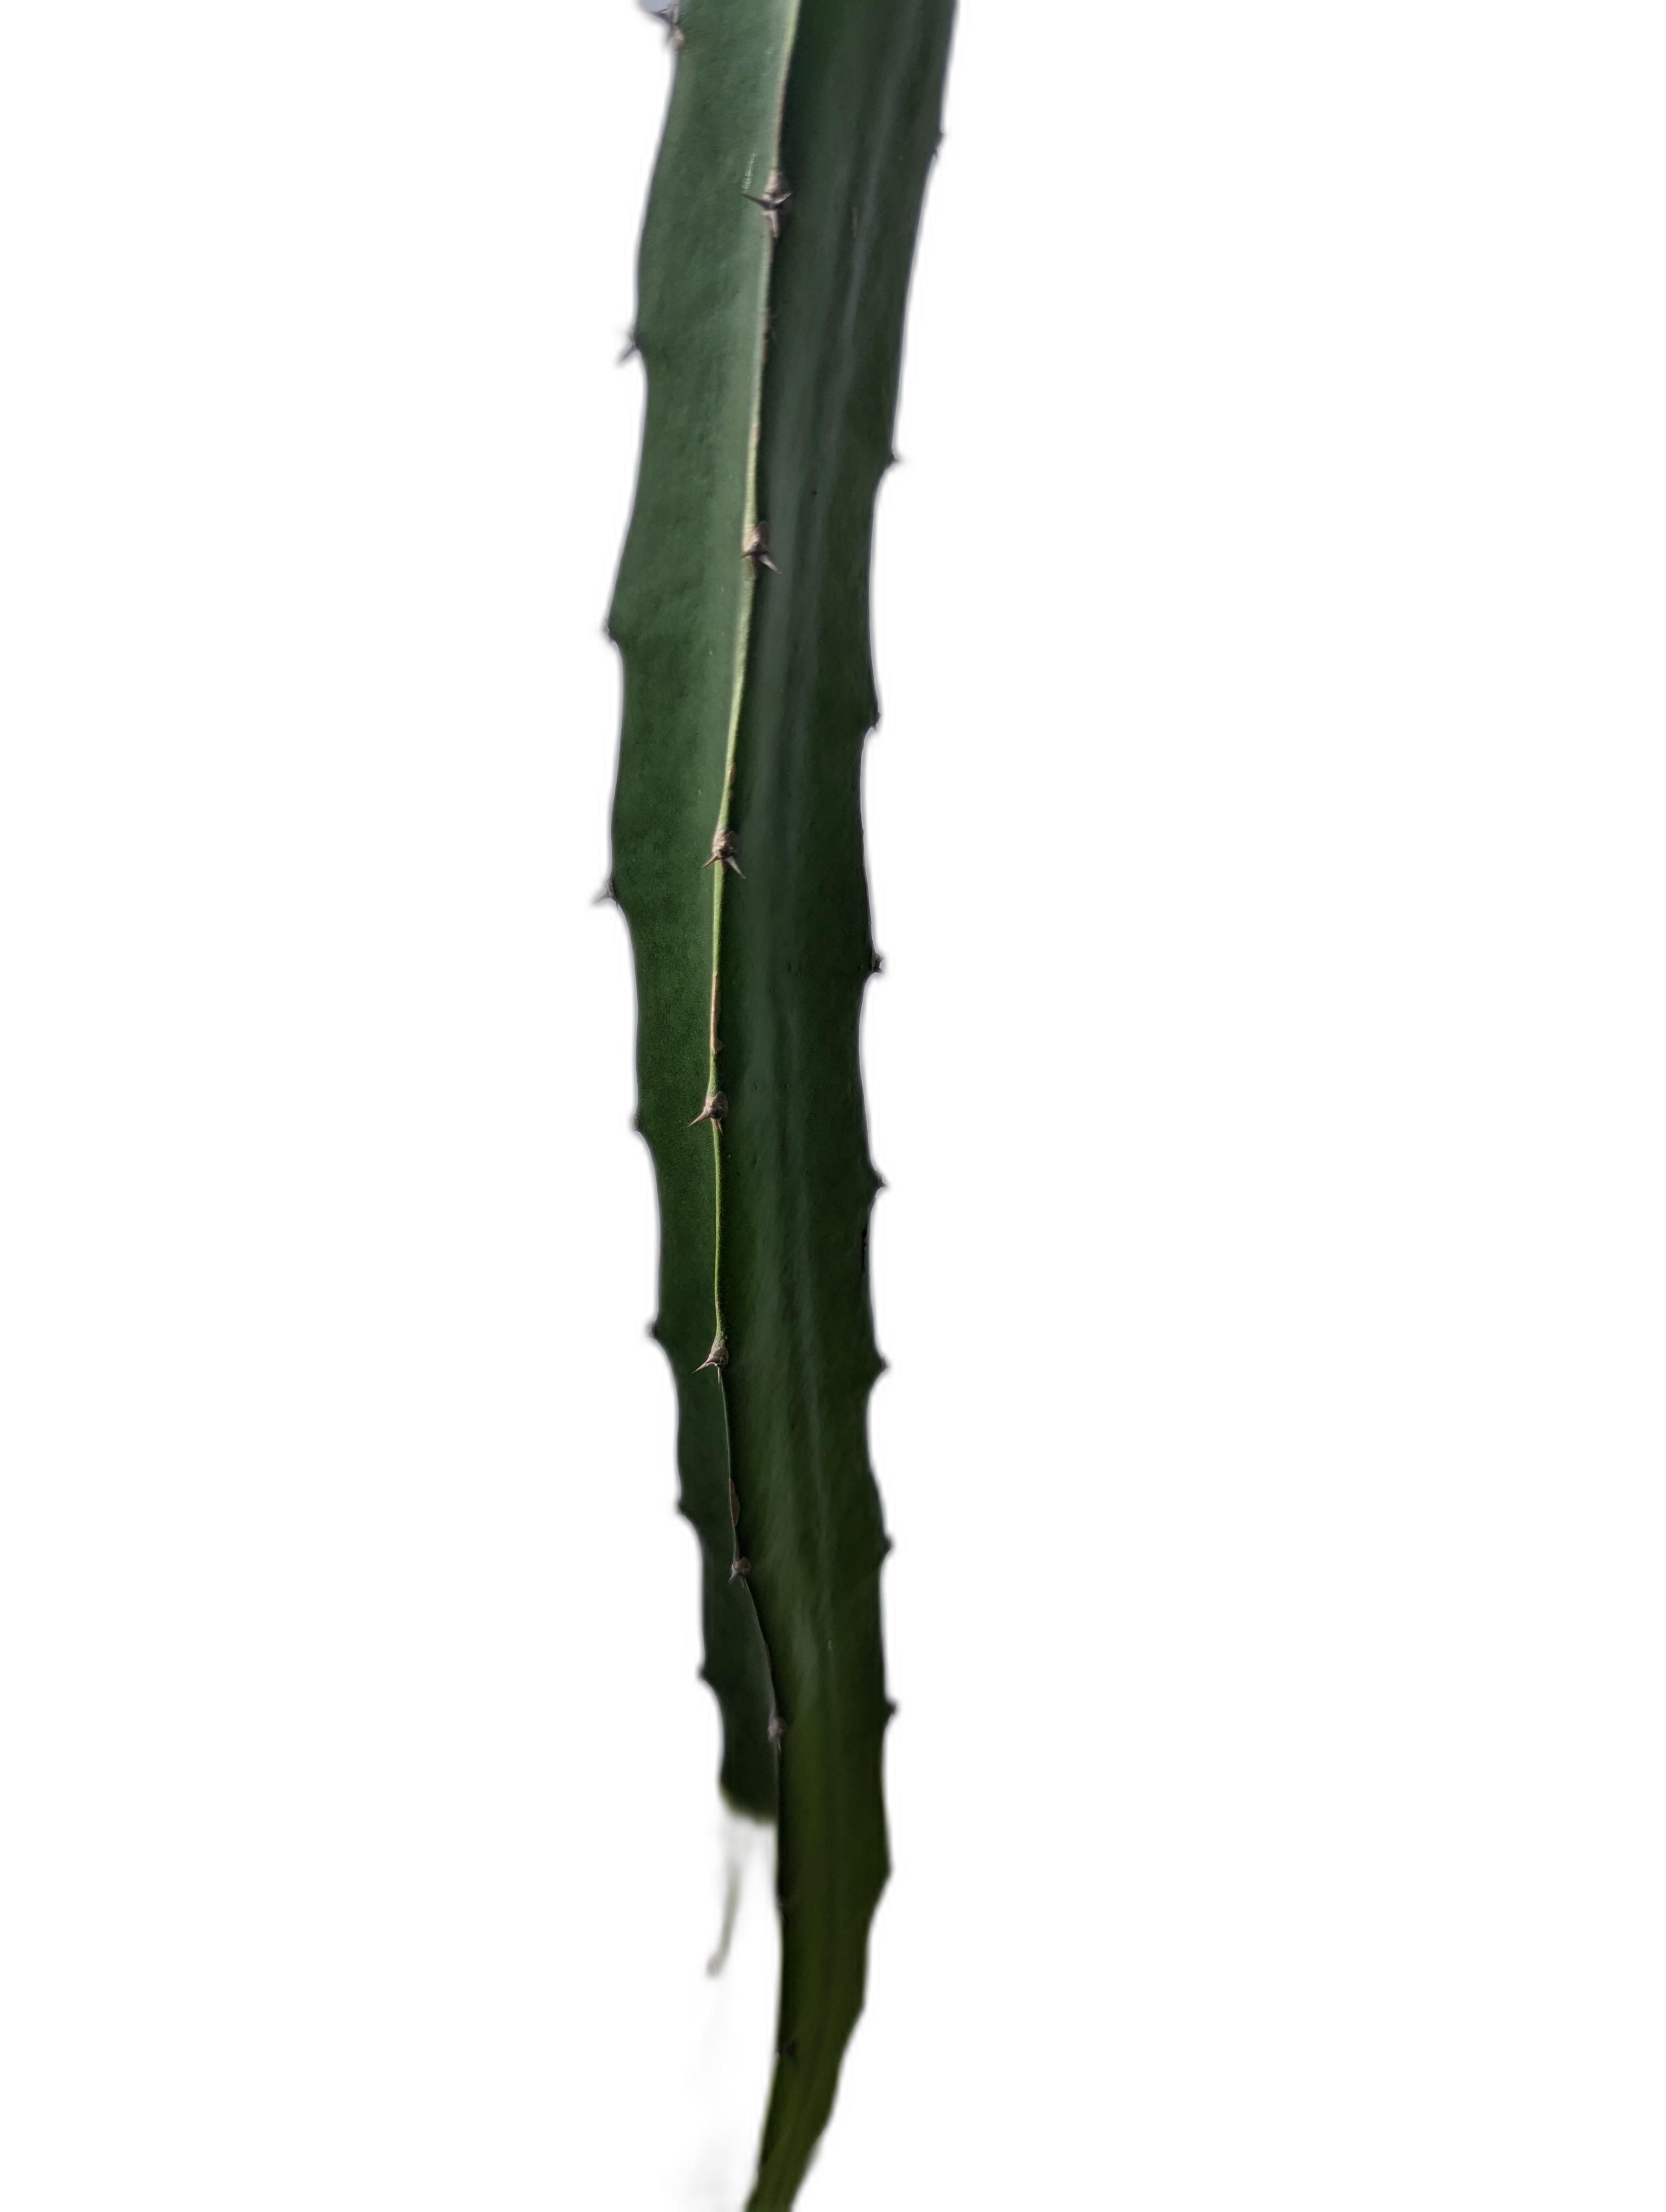
Label: Good leaf